Fire performance (Indonesia)

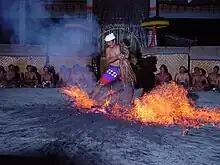
"Sanghyang" dance performance

"Sanghyang" is a sacred pre-Hindu dance from Bali which aims to ward off evil. "Sanghyang" is a dance of spiritual communication between humans and the supernatural by singing songs of praise to the accompaniment of beats. In this dance there are always three important elements; "api" (fire), "gending sanghyang", and dancers. Common "sanghyang" dances include "Sanghyang Dedari", "Sanghyang Deling", "Sanghyang Bojog", "Sanghyang Jaran", "Sanghyang Sampat", and "Sanghyang Bojog".